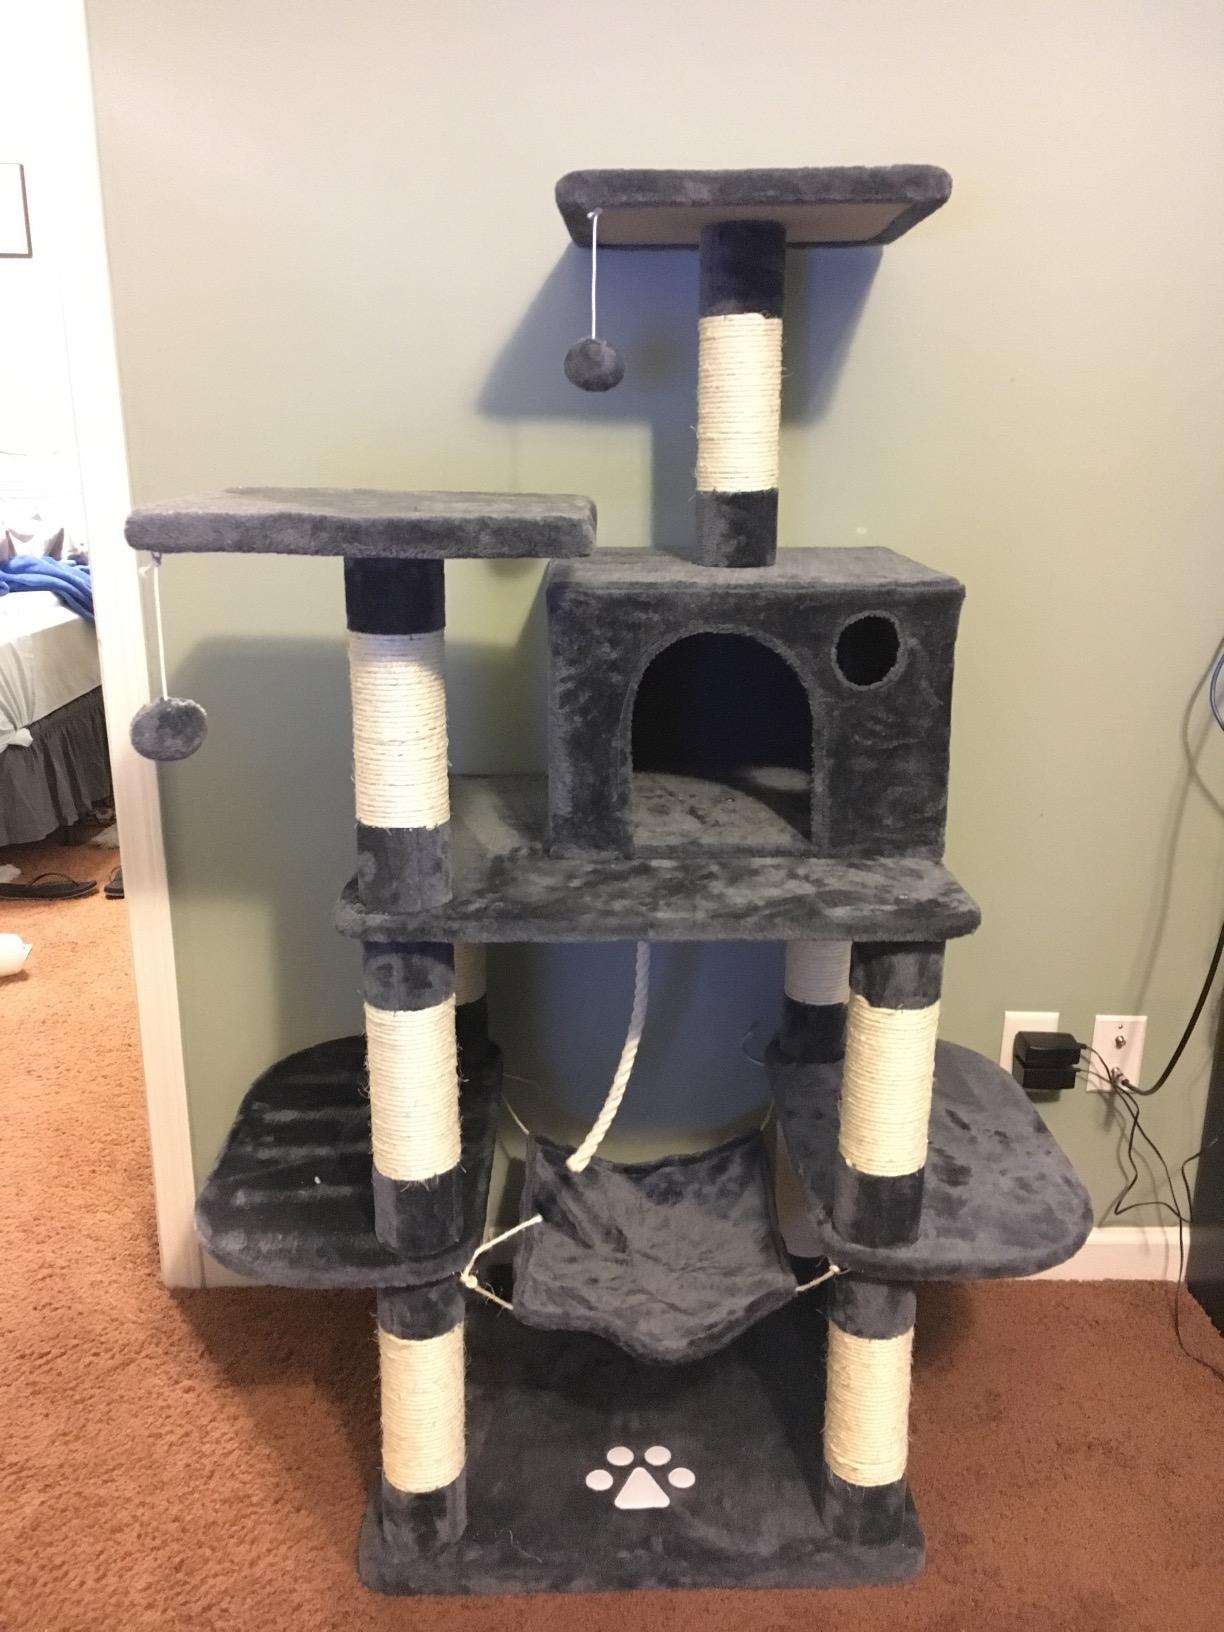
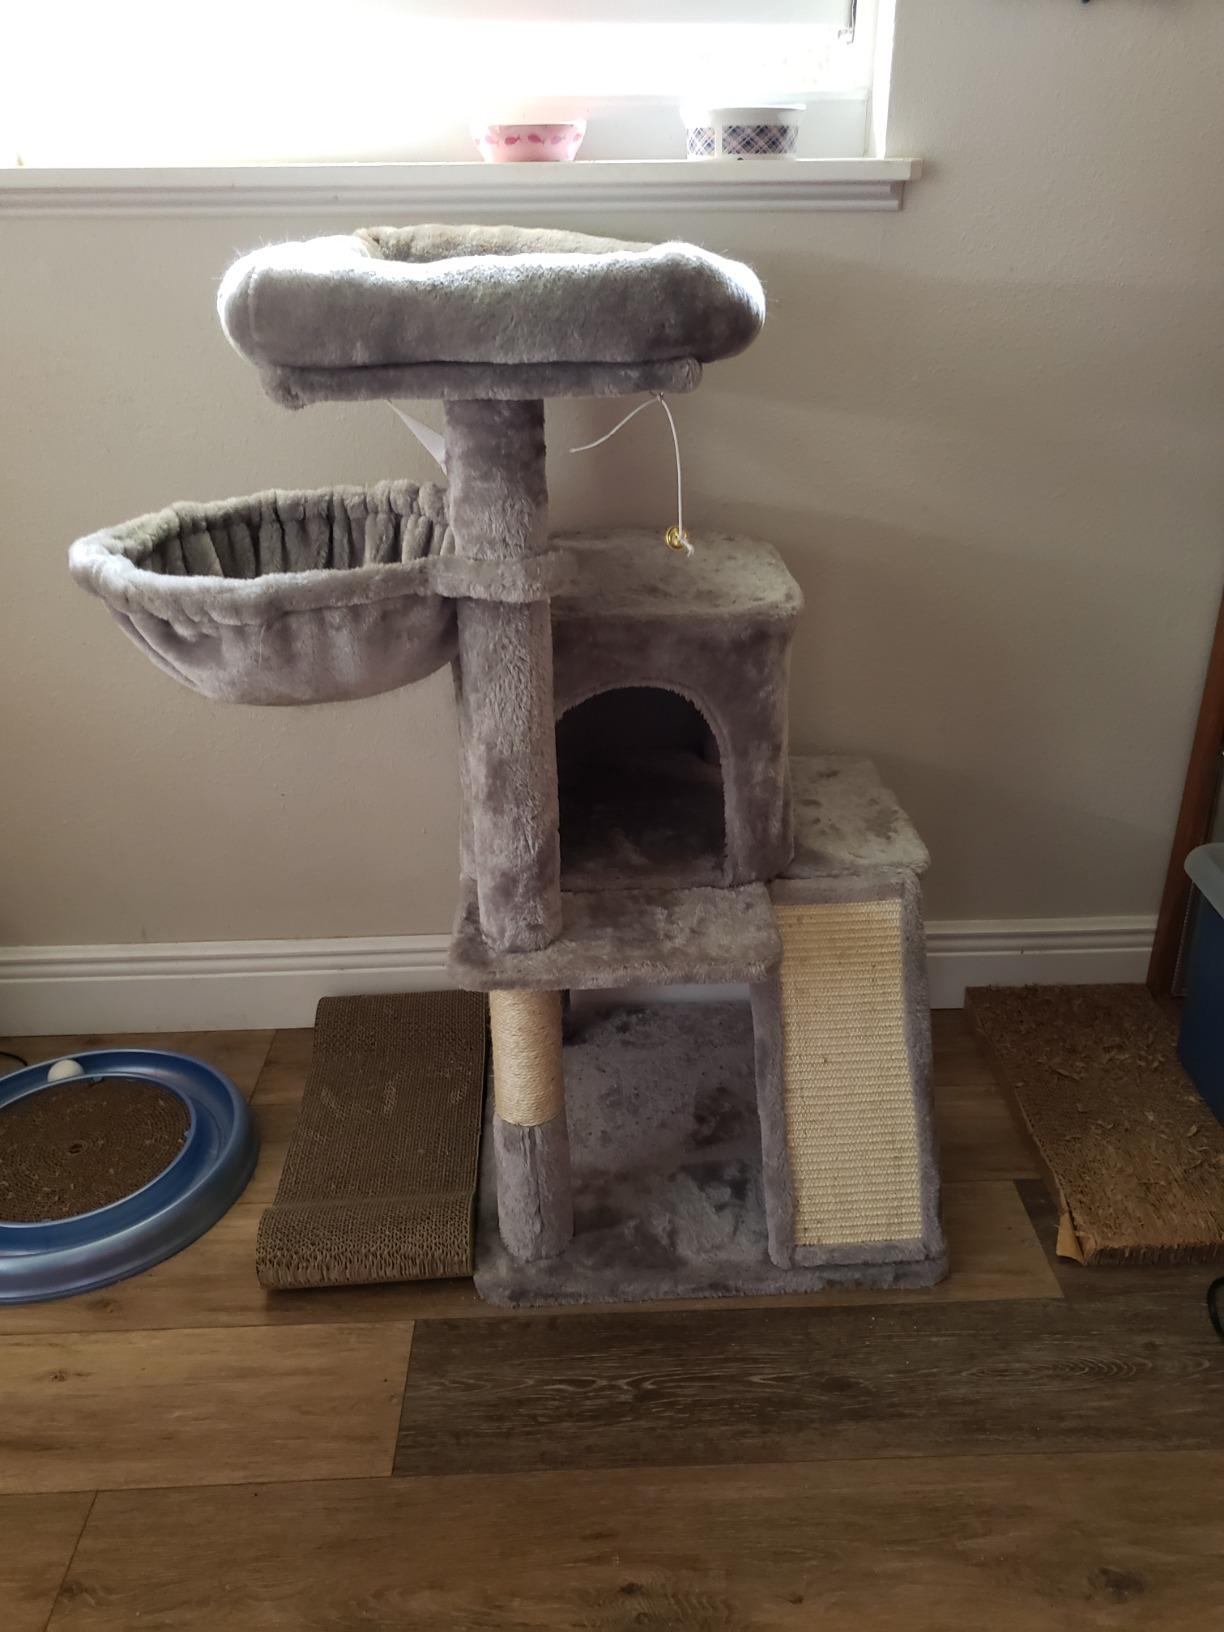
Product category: items_cat tree
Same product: no